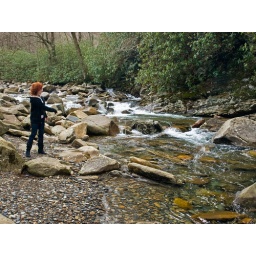
Lauren trying to skip rocks in a stream in the mountains in Gatlinburg, TN for Valentine's 2009.